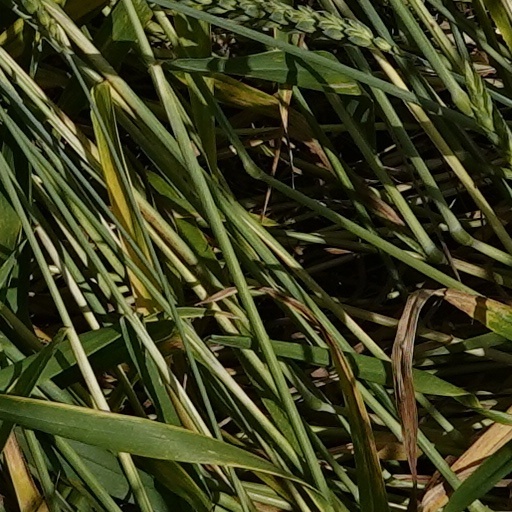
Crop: wheat